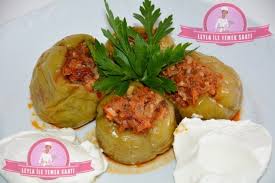
Yemek: biber_dolmasi